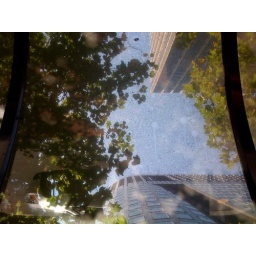
bus stop near ferry building